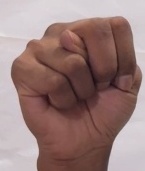
ASL sign: N